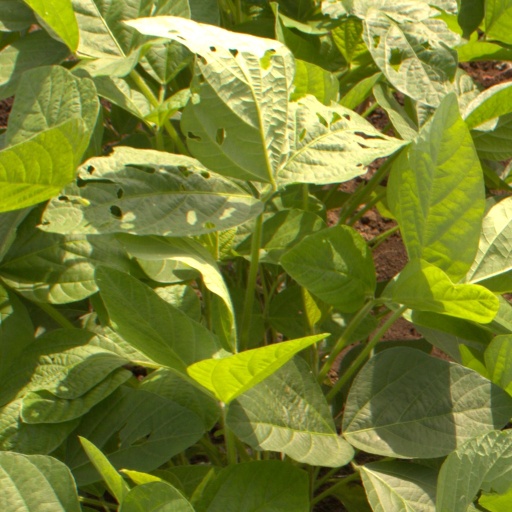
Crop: soybean